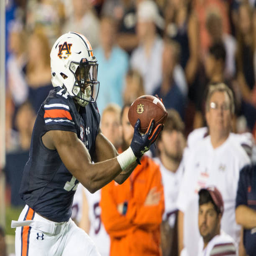
# catches a pass during their game against american football team .